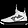
Label: Sneaker